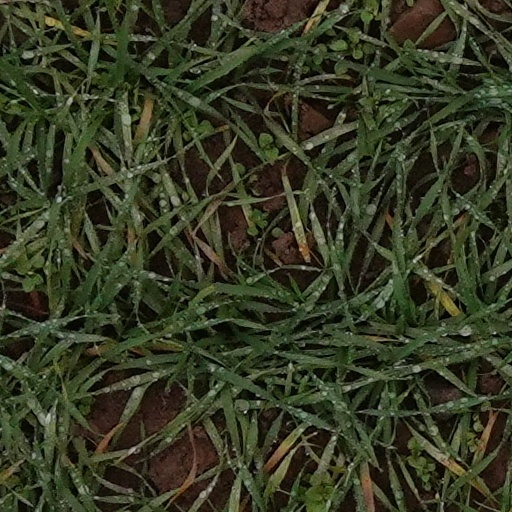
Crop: wheat